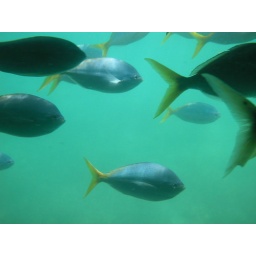
Random fish pictures from my ride in a glass bottom submarine on the Great Barrier Reef